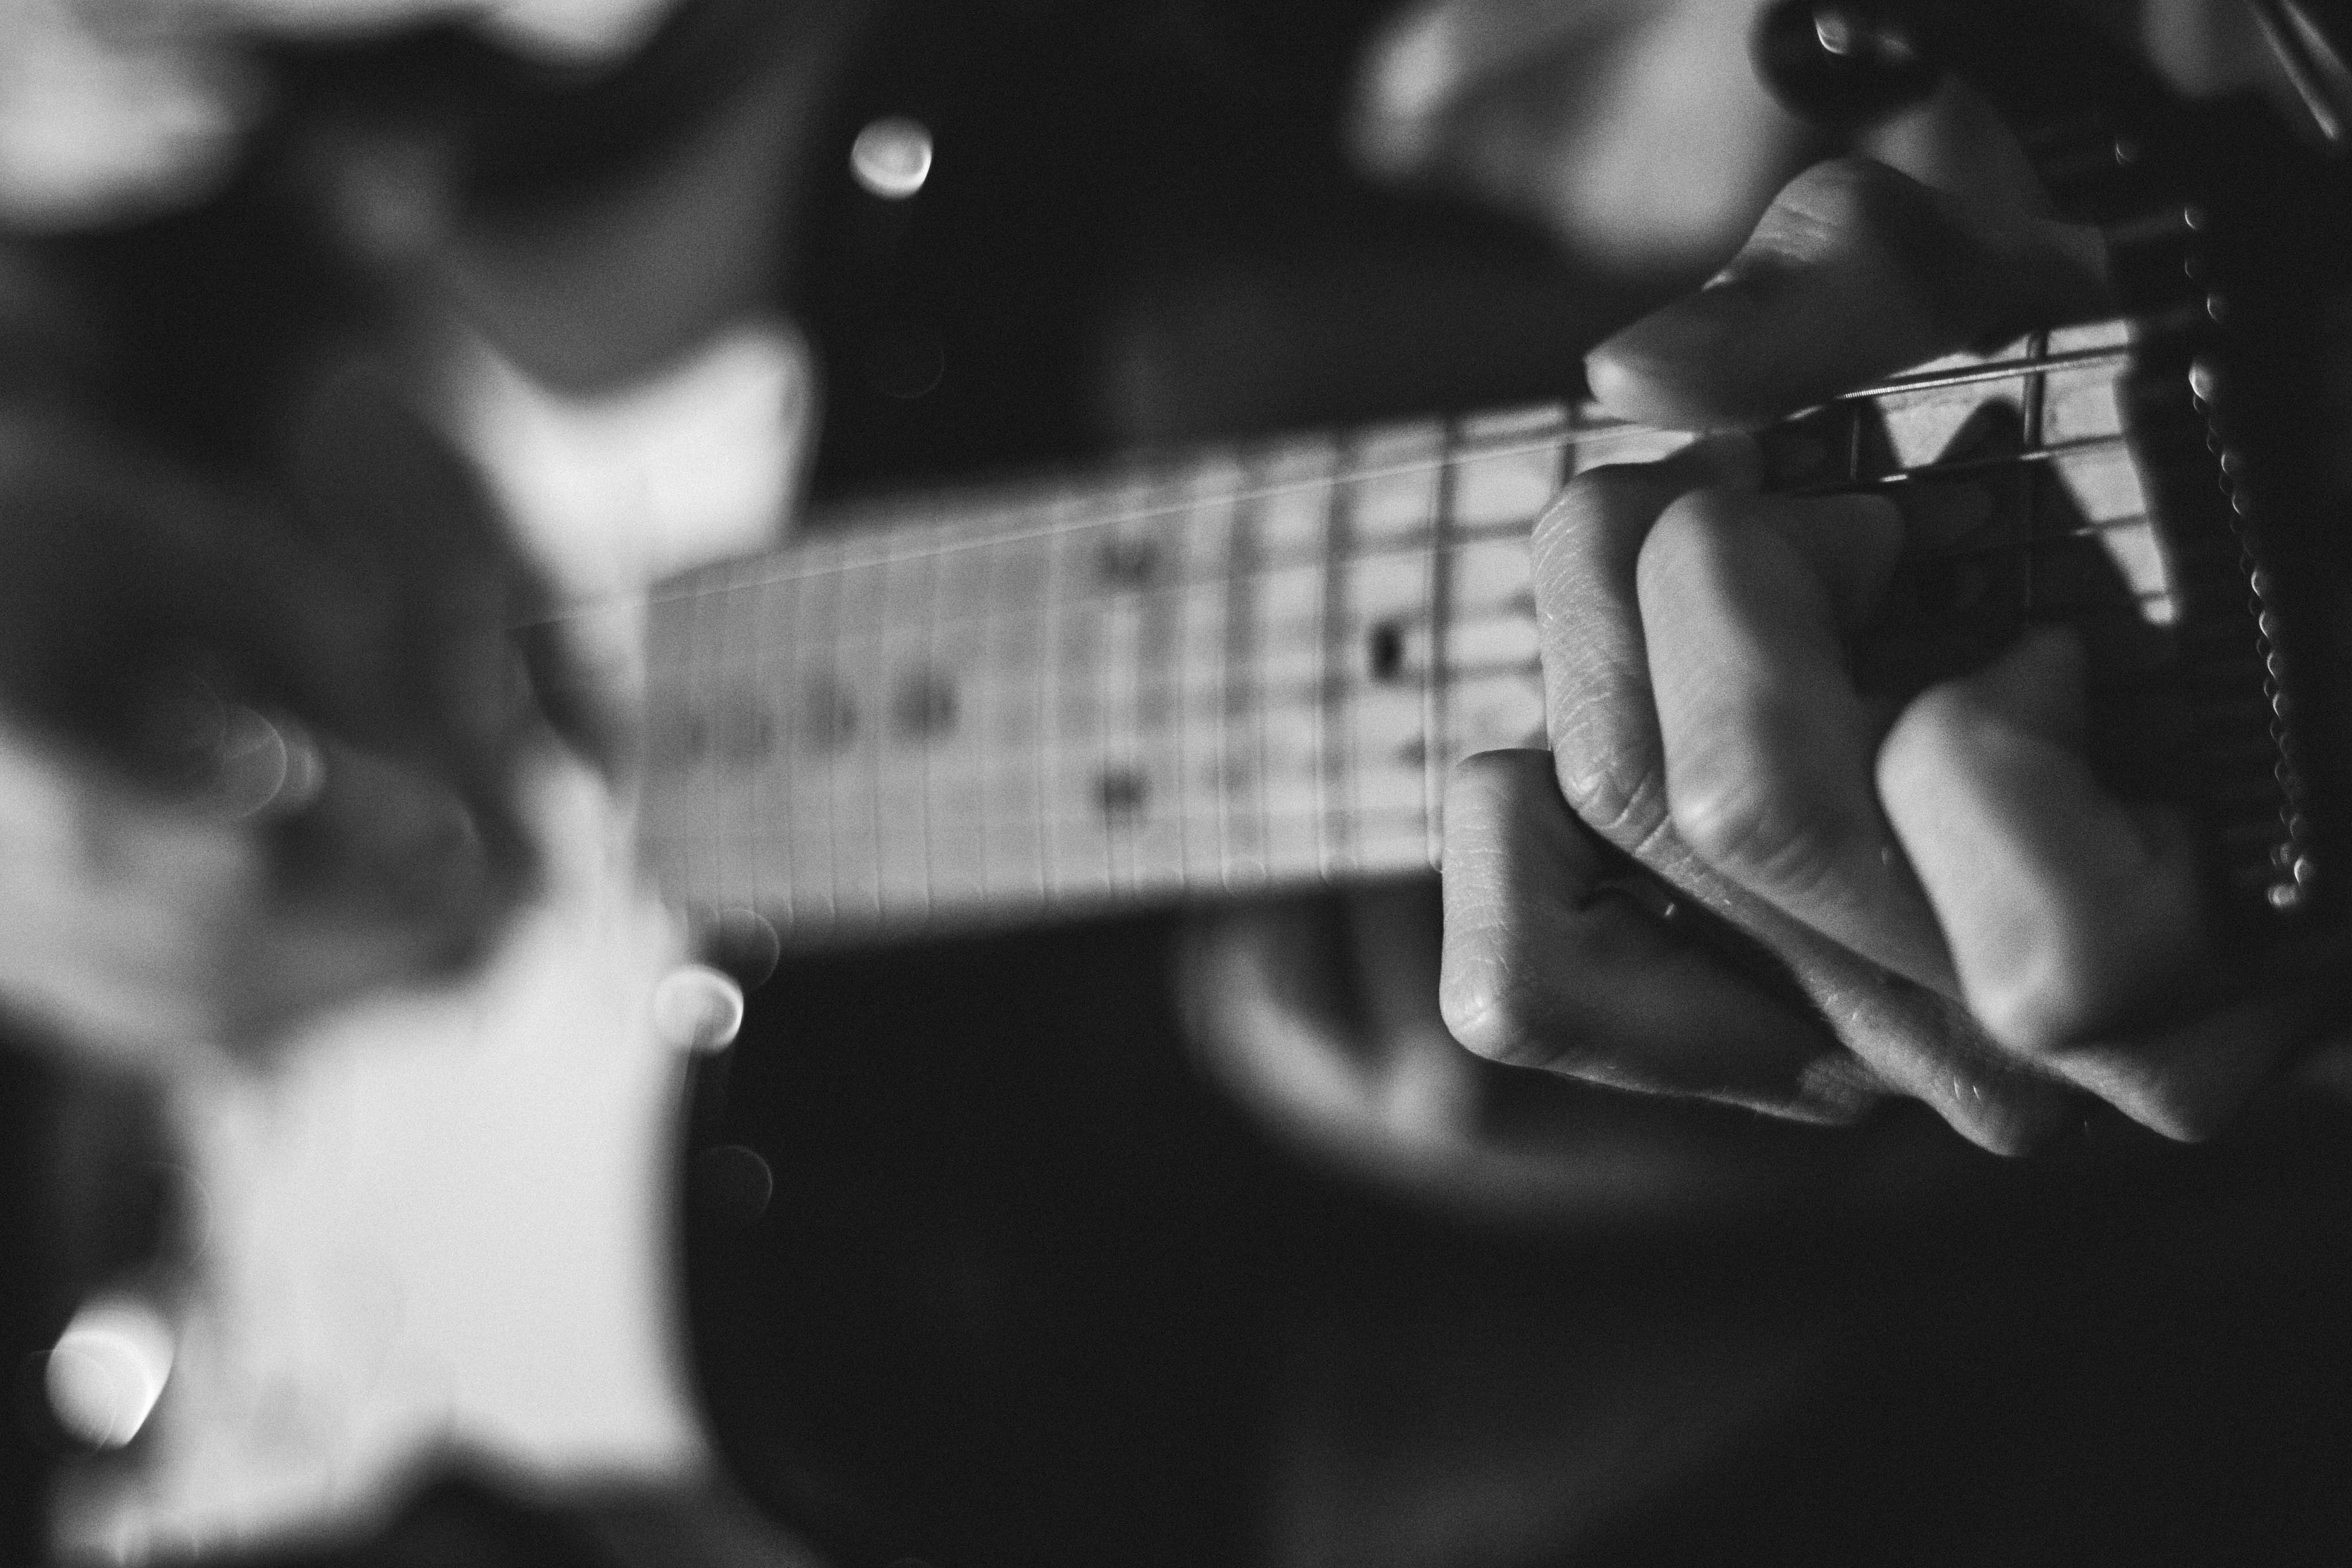
hand, black and white, white, photography, guitar, macro, darkness, musician, black, monochrome, musical instrument, close up, hands, photograph, monochrome photography, string instrument, film noir